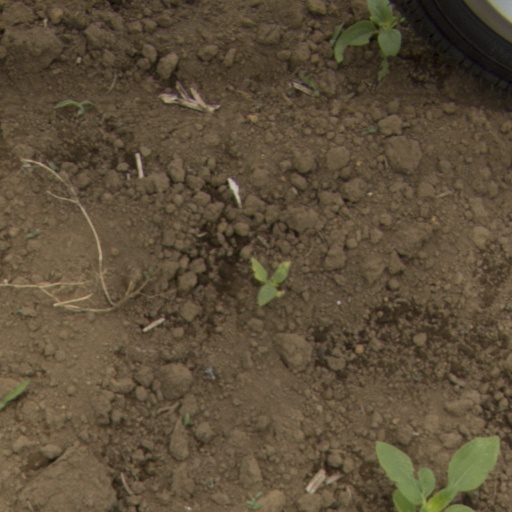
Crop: Jerusalem artichoke